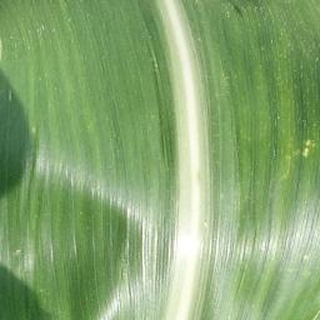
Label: healthy_corn